Jinshui Elementary School

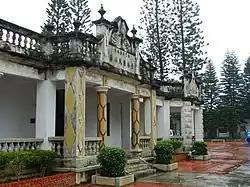

The Jinshui Elementary School was an elementary school in Jincheng Township, Kinmen County, Taiwan.